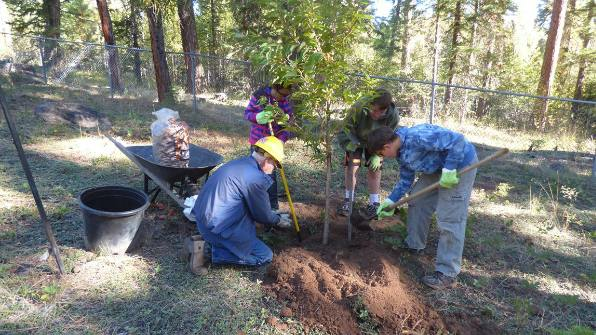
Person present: Yes